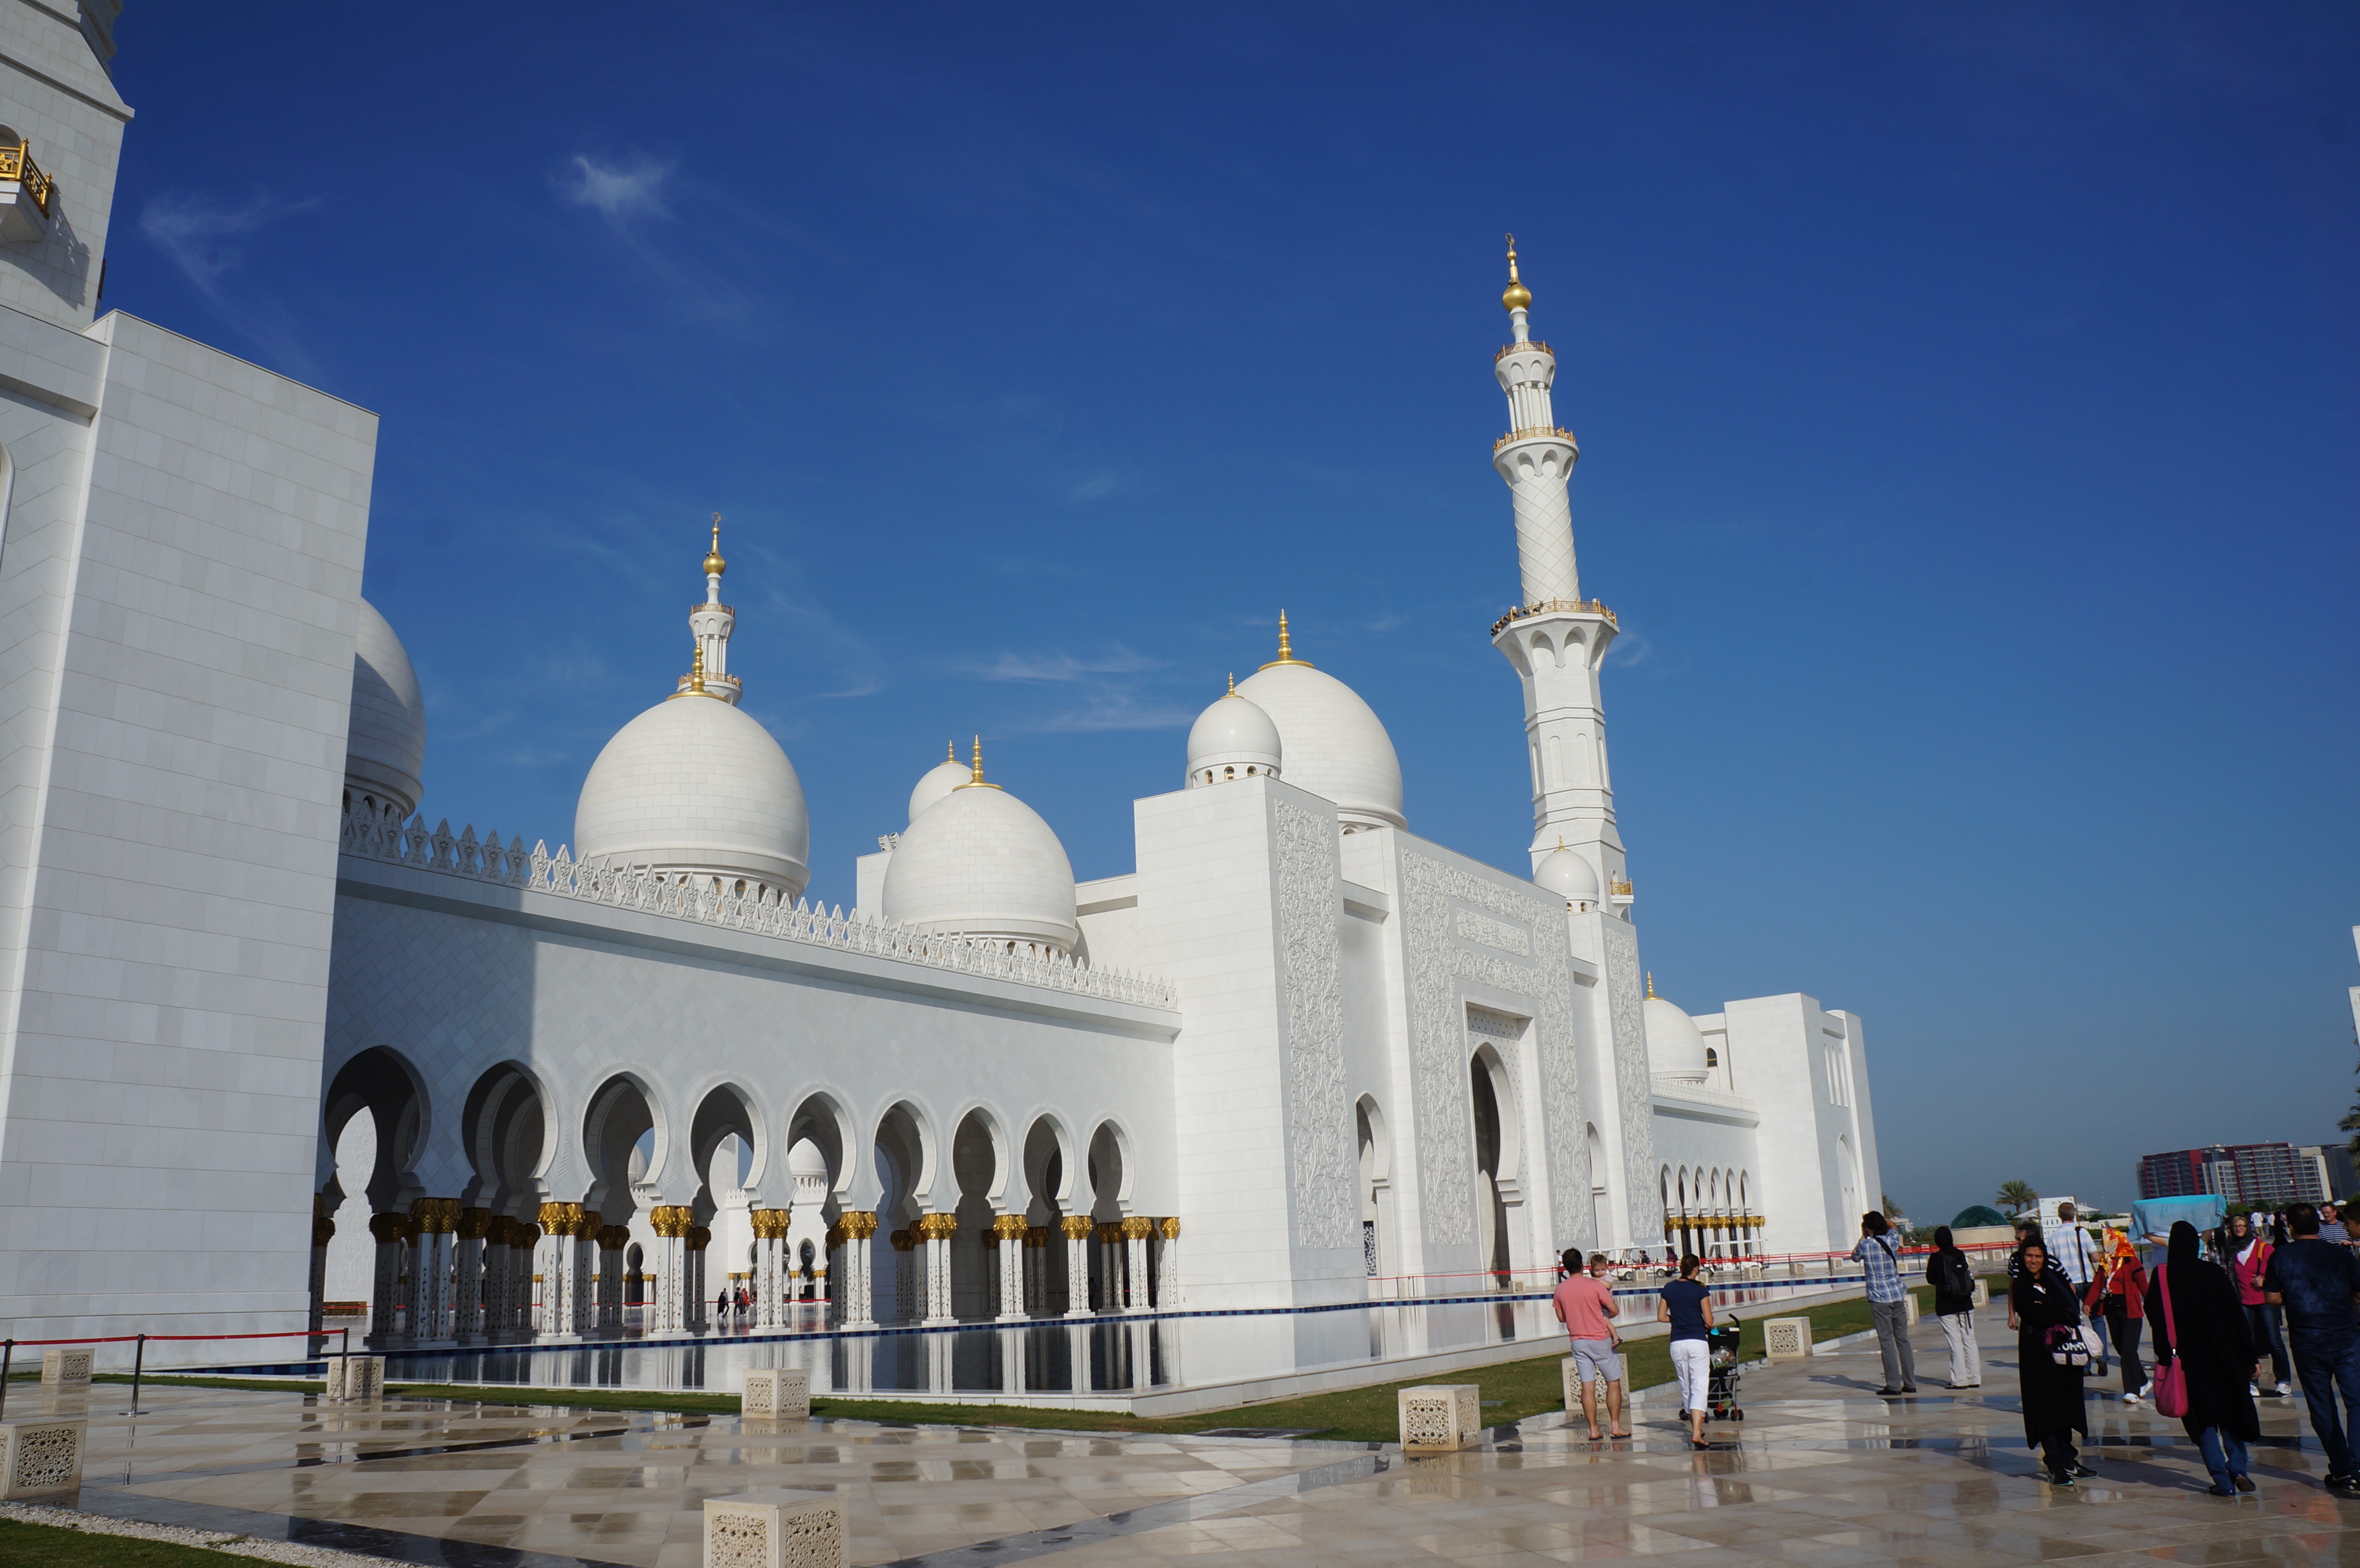
architecture, building, ceiling, dubai, religion, landmark, church, place of worship, pray, temple, mosque, history, dome, monuments, historic site, mecca, mesquita